Naso (parashah)

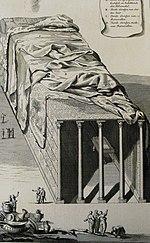
The Coverings of the Tabernacle (illustration from the Phillip Medhurst Collection of Bible illustrations in the possession of Reverend Philip De Vere at St. George's Court, Kidderminster, England)

Rav Hamnuna taught that God's decree that the generation of the spies would die in the wilderness did not apply to the Levites, for Numbers 14:29 says, "your carcasses shall fall in this wilderness, and all that were numbered of you, according to your whole number, from 20 years old and upward," and this implies that those who were numbered from 20 years old and upward came under the decree, while the tribe of Levi—which Numbers 4:3, 23, 30, 35, 39, 43, and 47 say was numbered from 30 years old and upward—was excluded from the decree.